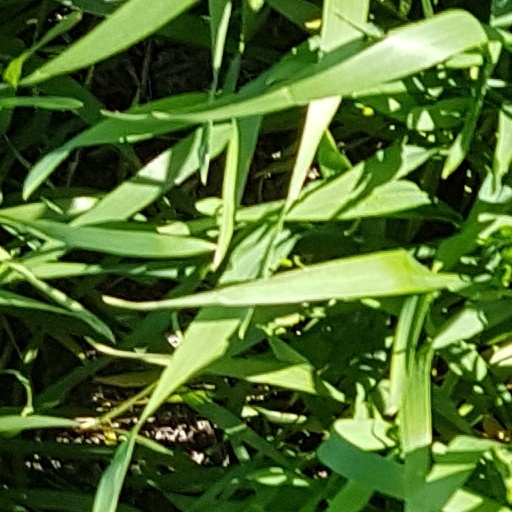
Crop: wheat